California Army National Guard

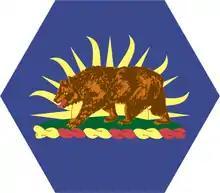
California Army National Guard Element, Joint Forces Headquarters Shoulder Sleeve Insignia

The California Army National Guard (CA ARNG) is one of three components of the California National Guard, a reserve of the United States Army, and part of the National Guard of the United States. The California Army National Guard is composed of 18,450 soldiers. Nationwide, the Army National Guard comprises approximately one half of the US Army's available combat forces and approximately one third of its support organization. National coordination of various state National Guard units are maintained through the National Guard Bureau.